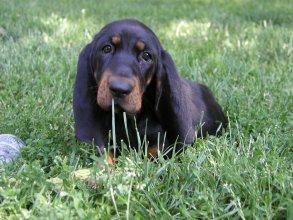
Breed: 225-n000062-black_and_tan_coonhound